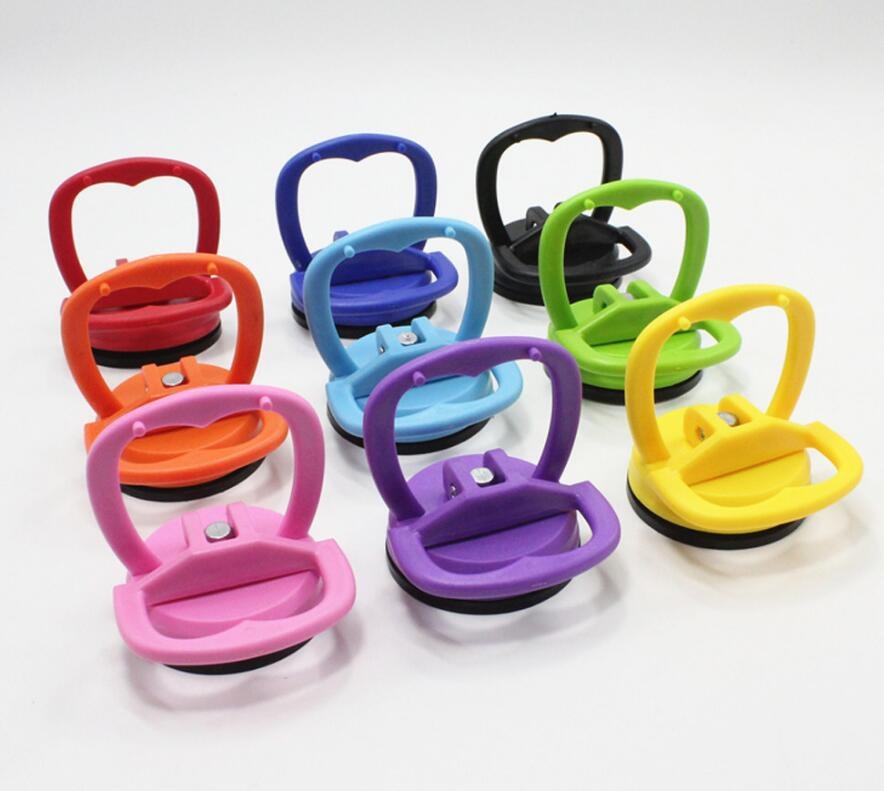
High quality Car Auto Dent Repair Fix Mend Puller Pull Body Panel Remover Sucker Tool New for Polish Car
Specifications: 100 new and high quality! Powerful phone disassemble screen sucker, universal phone screen, quality assurance! Scope of application: glass, stone, ceramic, car shell, mobile computer and other smooth surface of the screen without uneven non-porous objects, can suck 10KG objects ..... High quality plastic production, feel good, long life; Direct manual absorption, to draw screen lenses and small products is particularly Convenient, simple operation, protection of components, is a good helper work! Disassembly large screen mobile phone, Imitation stop the touch screen, LCD screen. Material: plastic + silicone Product Size: 5.5 * 5.5 * 6.5 cm Package included: 1 PC Sucker
Brand: C it all
Category: Hardware > Tools > Pickup Tools > Grabber Pickup Tools